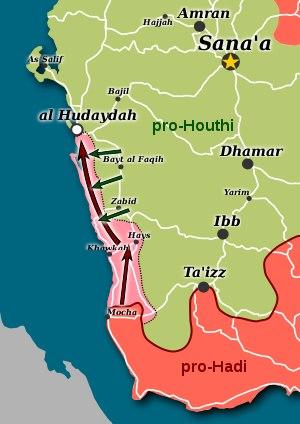
La bataille d'al-Hodeïda est une bataille qui oppose, lors de la guerre civile yéménite, les Houthis aux partisans d'Abdrabbo Mansour Hadi et qui se déroule du 13 juin 2018 au 12 janvier 2019.
La guerre civile yéménite est un conflit qui oppose depuis 2014 principalement les rebelles chiites houthis et, jusqu'en 2017, les forces fidèles à l'ex-président Ali Abdallah Saleh au gouvernement d'Abdrabbo Mansour Hadi, élu en 2012 à la suite de la révolution yéménite et du départ du pouvoir de Saleh. Le conflit s'est internationalisé en mars 2015 avec l'intervention de nombreux pays musulmans menés par l'Arabie saoudite.